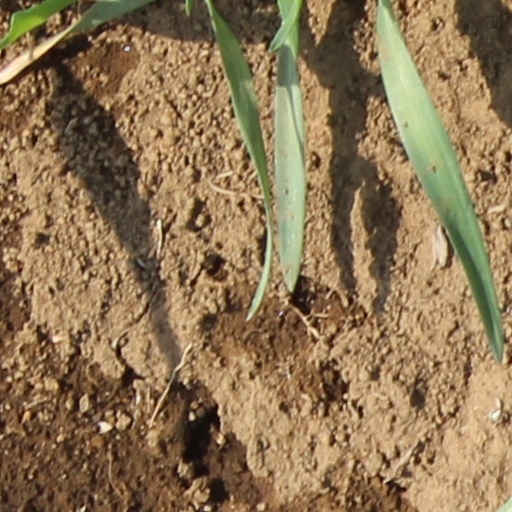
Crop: wheat